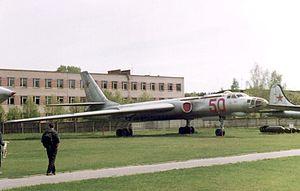
Le Tu-16 est un bombardier biréacteur, conçu par Tupolev en Union soviétique, au début des années 1950. Bien que souvent considéré comme obsolète, sa polyvalence lui a permis de rester en service au sein des forces aériennes russe, ukrainienne et chinoise, ce qui en fait un des rares appareils militaires dont la carrière opérationnelle dépasse le demi-siècle.